Kamen Rider Gaim

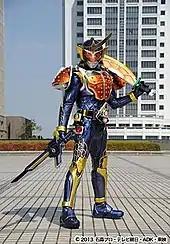
Kamen Rider Gaim's "Orange Arms" form comes from Japanese armor and the orange.

Trademarks on "Kamen Rider Gaim" were requested in May 20, 2013, and the show was officially announced on July 25, 2013. The series producer, Naomi Takebe, wanted "Gaim" to return to the style of early Heisei era series, in which multiple Riders are featured. Drawing inspiration from the Sengoku period, Bandai presented the idea of using fruits as a core theme to Takebe, which led to the creation of the Arms Change. Takebe approached Gen Urobuchi, known for "Puella Magi Madoka Magica" and "Fate/Zero", to serve as the series main writer, and Ryuta Tasaki, who had previously worked on "Kamen Rider Agito" and "Kamen Rider Ryuki", to direct. In an interview, Urobuchi states that Takebe requested that the series not follow the two-episode structure of recent series, as well as saying that he hopes to create the same kind of excitement he felt from "Kamen Rider Black" to a new generation. Urobuchi's company Nitroplus also assisted with designs.